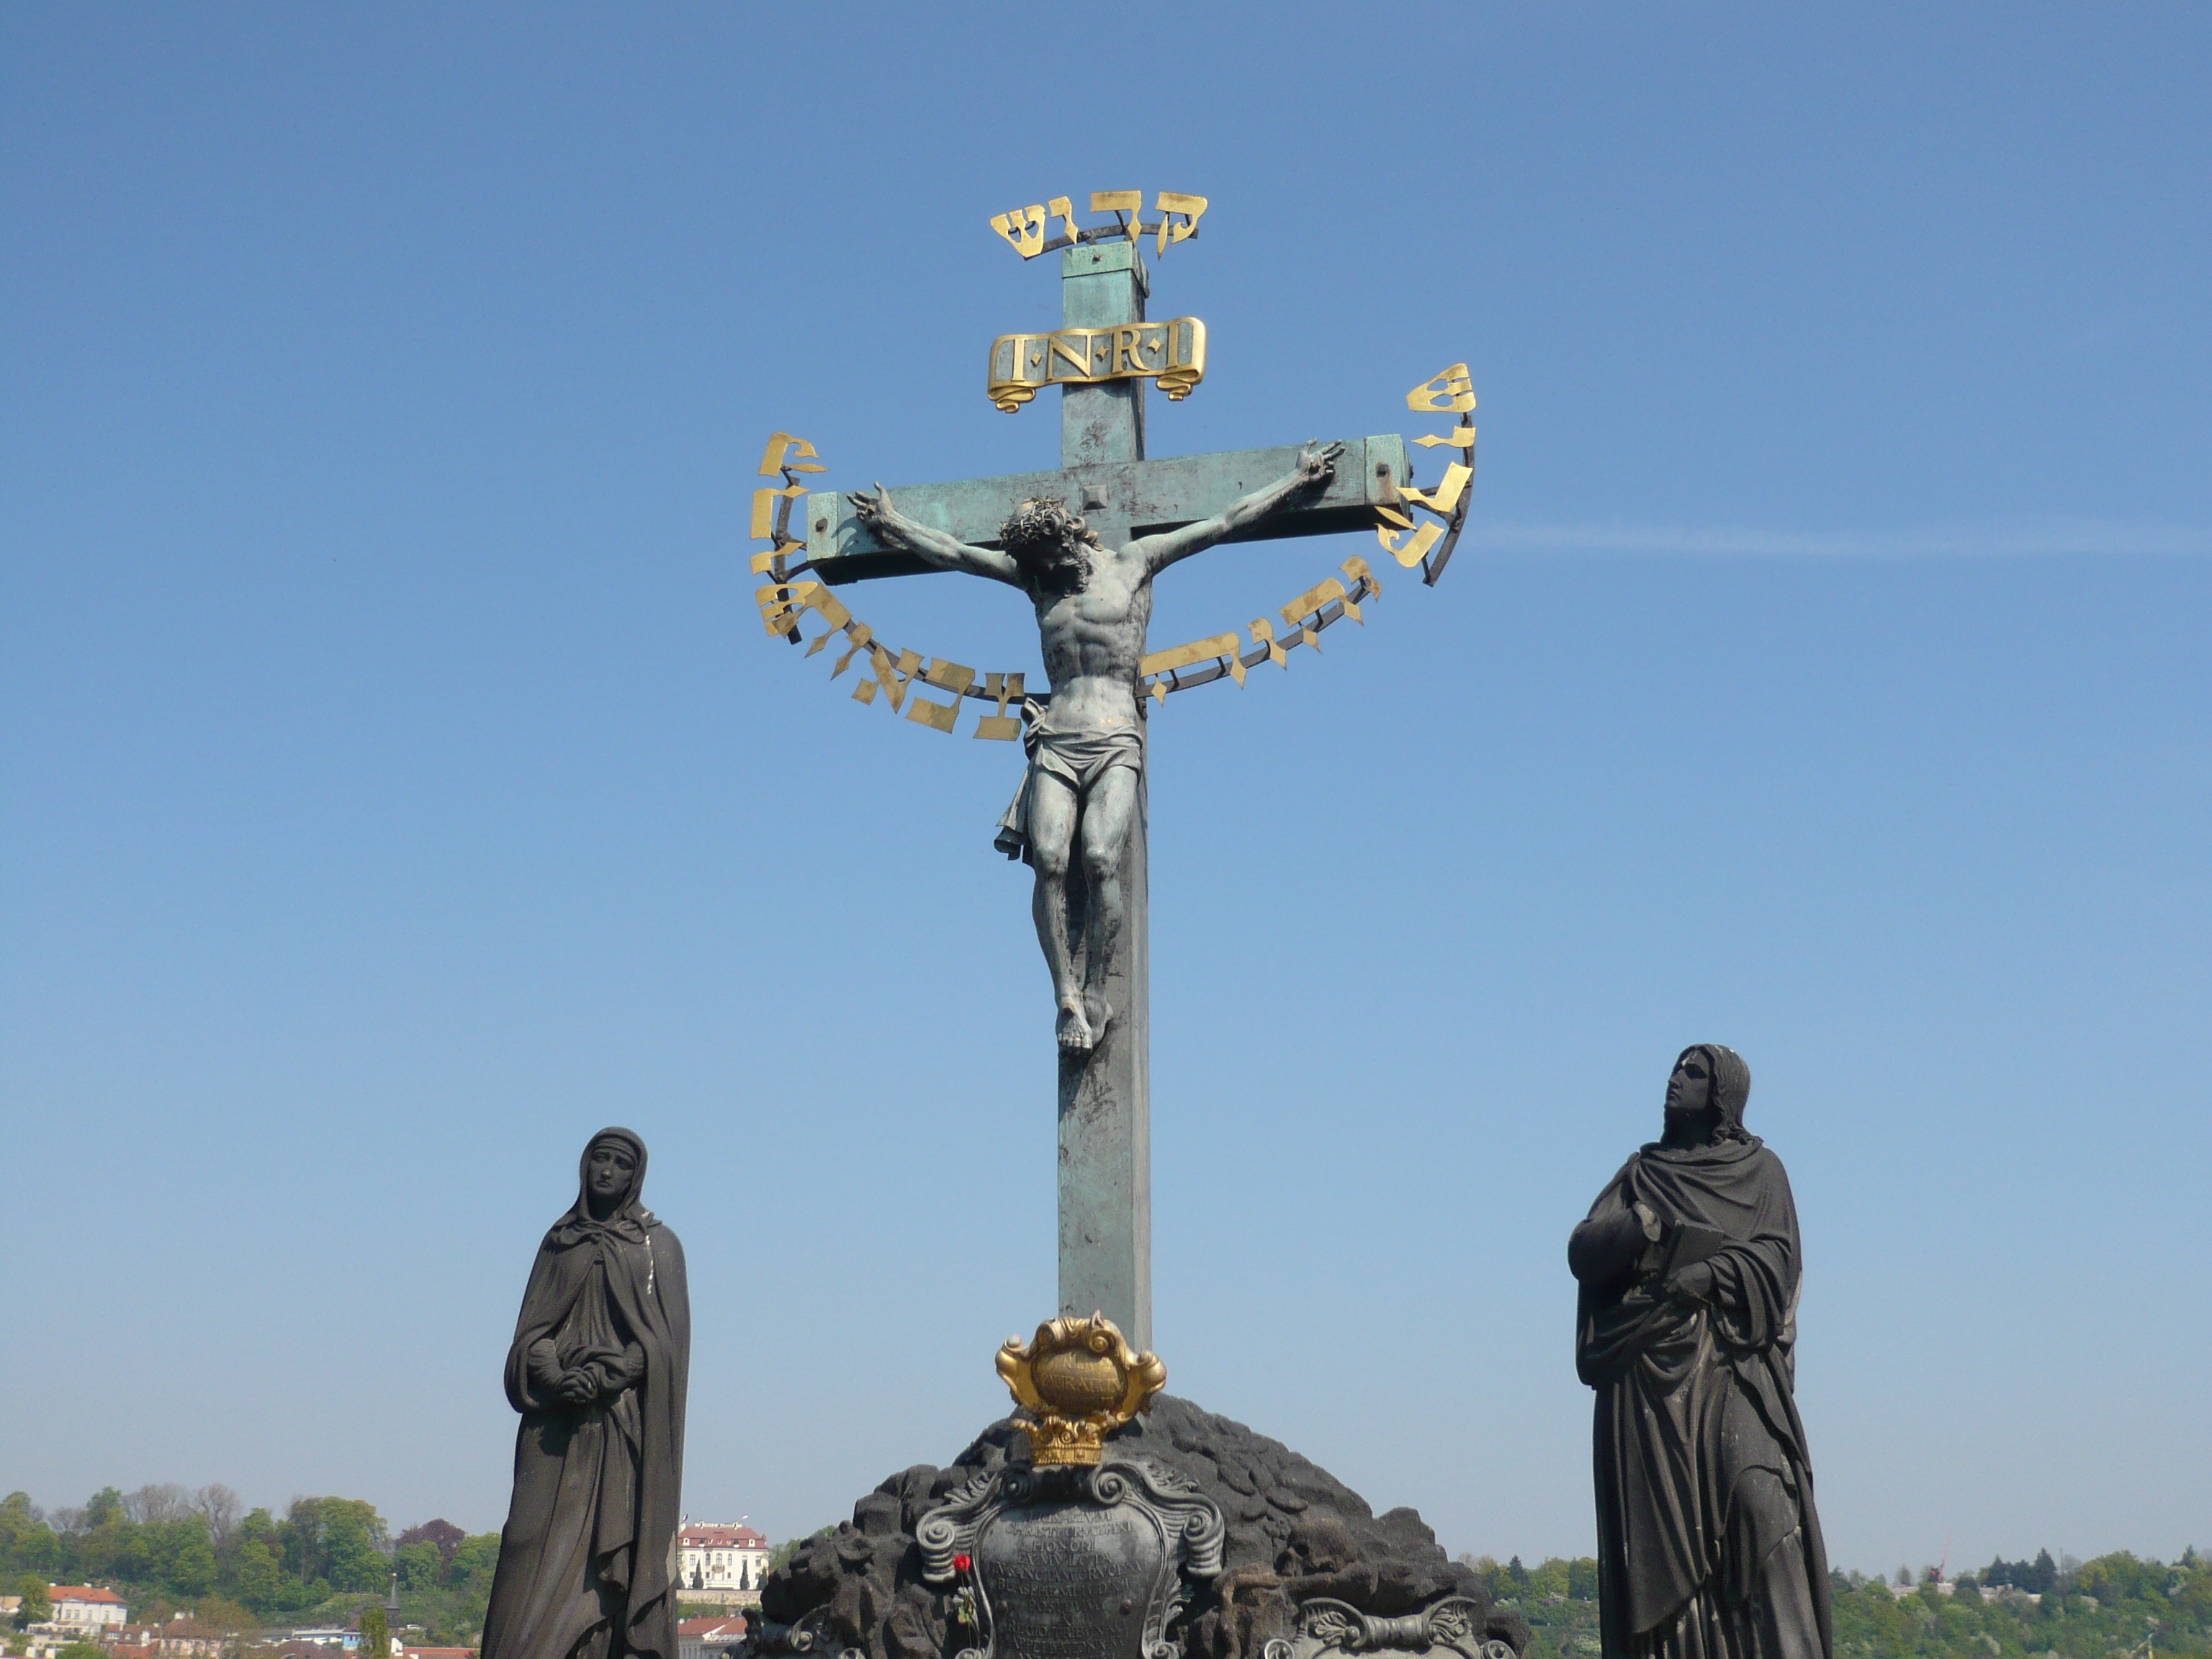
bridge, monument, statue, symbol, landmark, prague, cross, sculpture, memorial